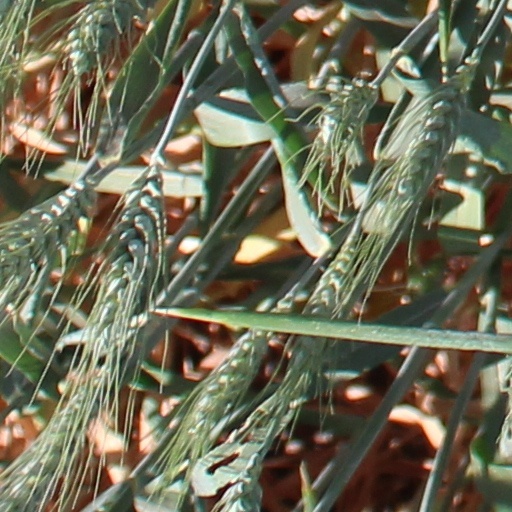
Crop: wheat